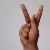
The image shows a hand gesture representing the letter 'K' in Indian Sign Language.